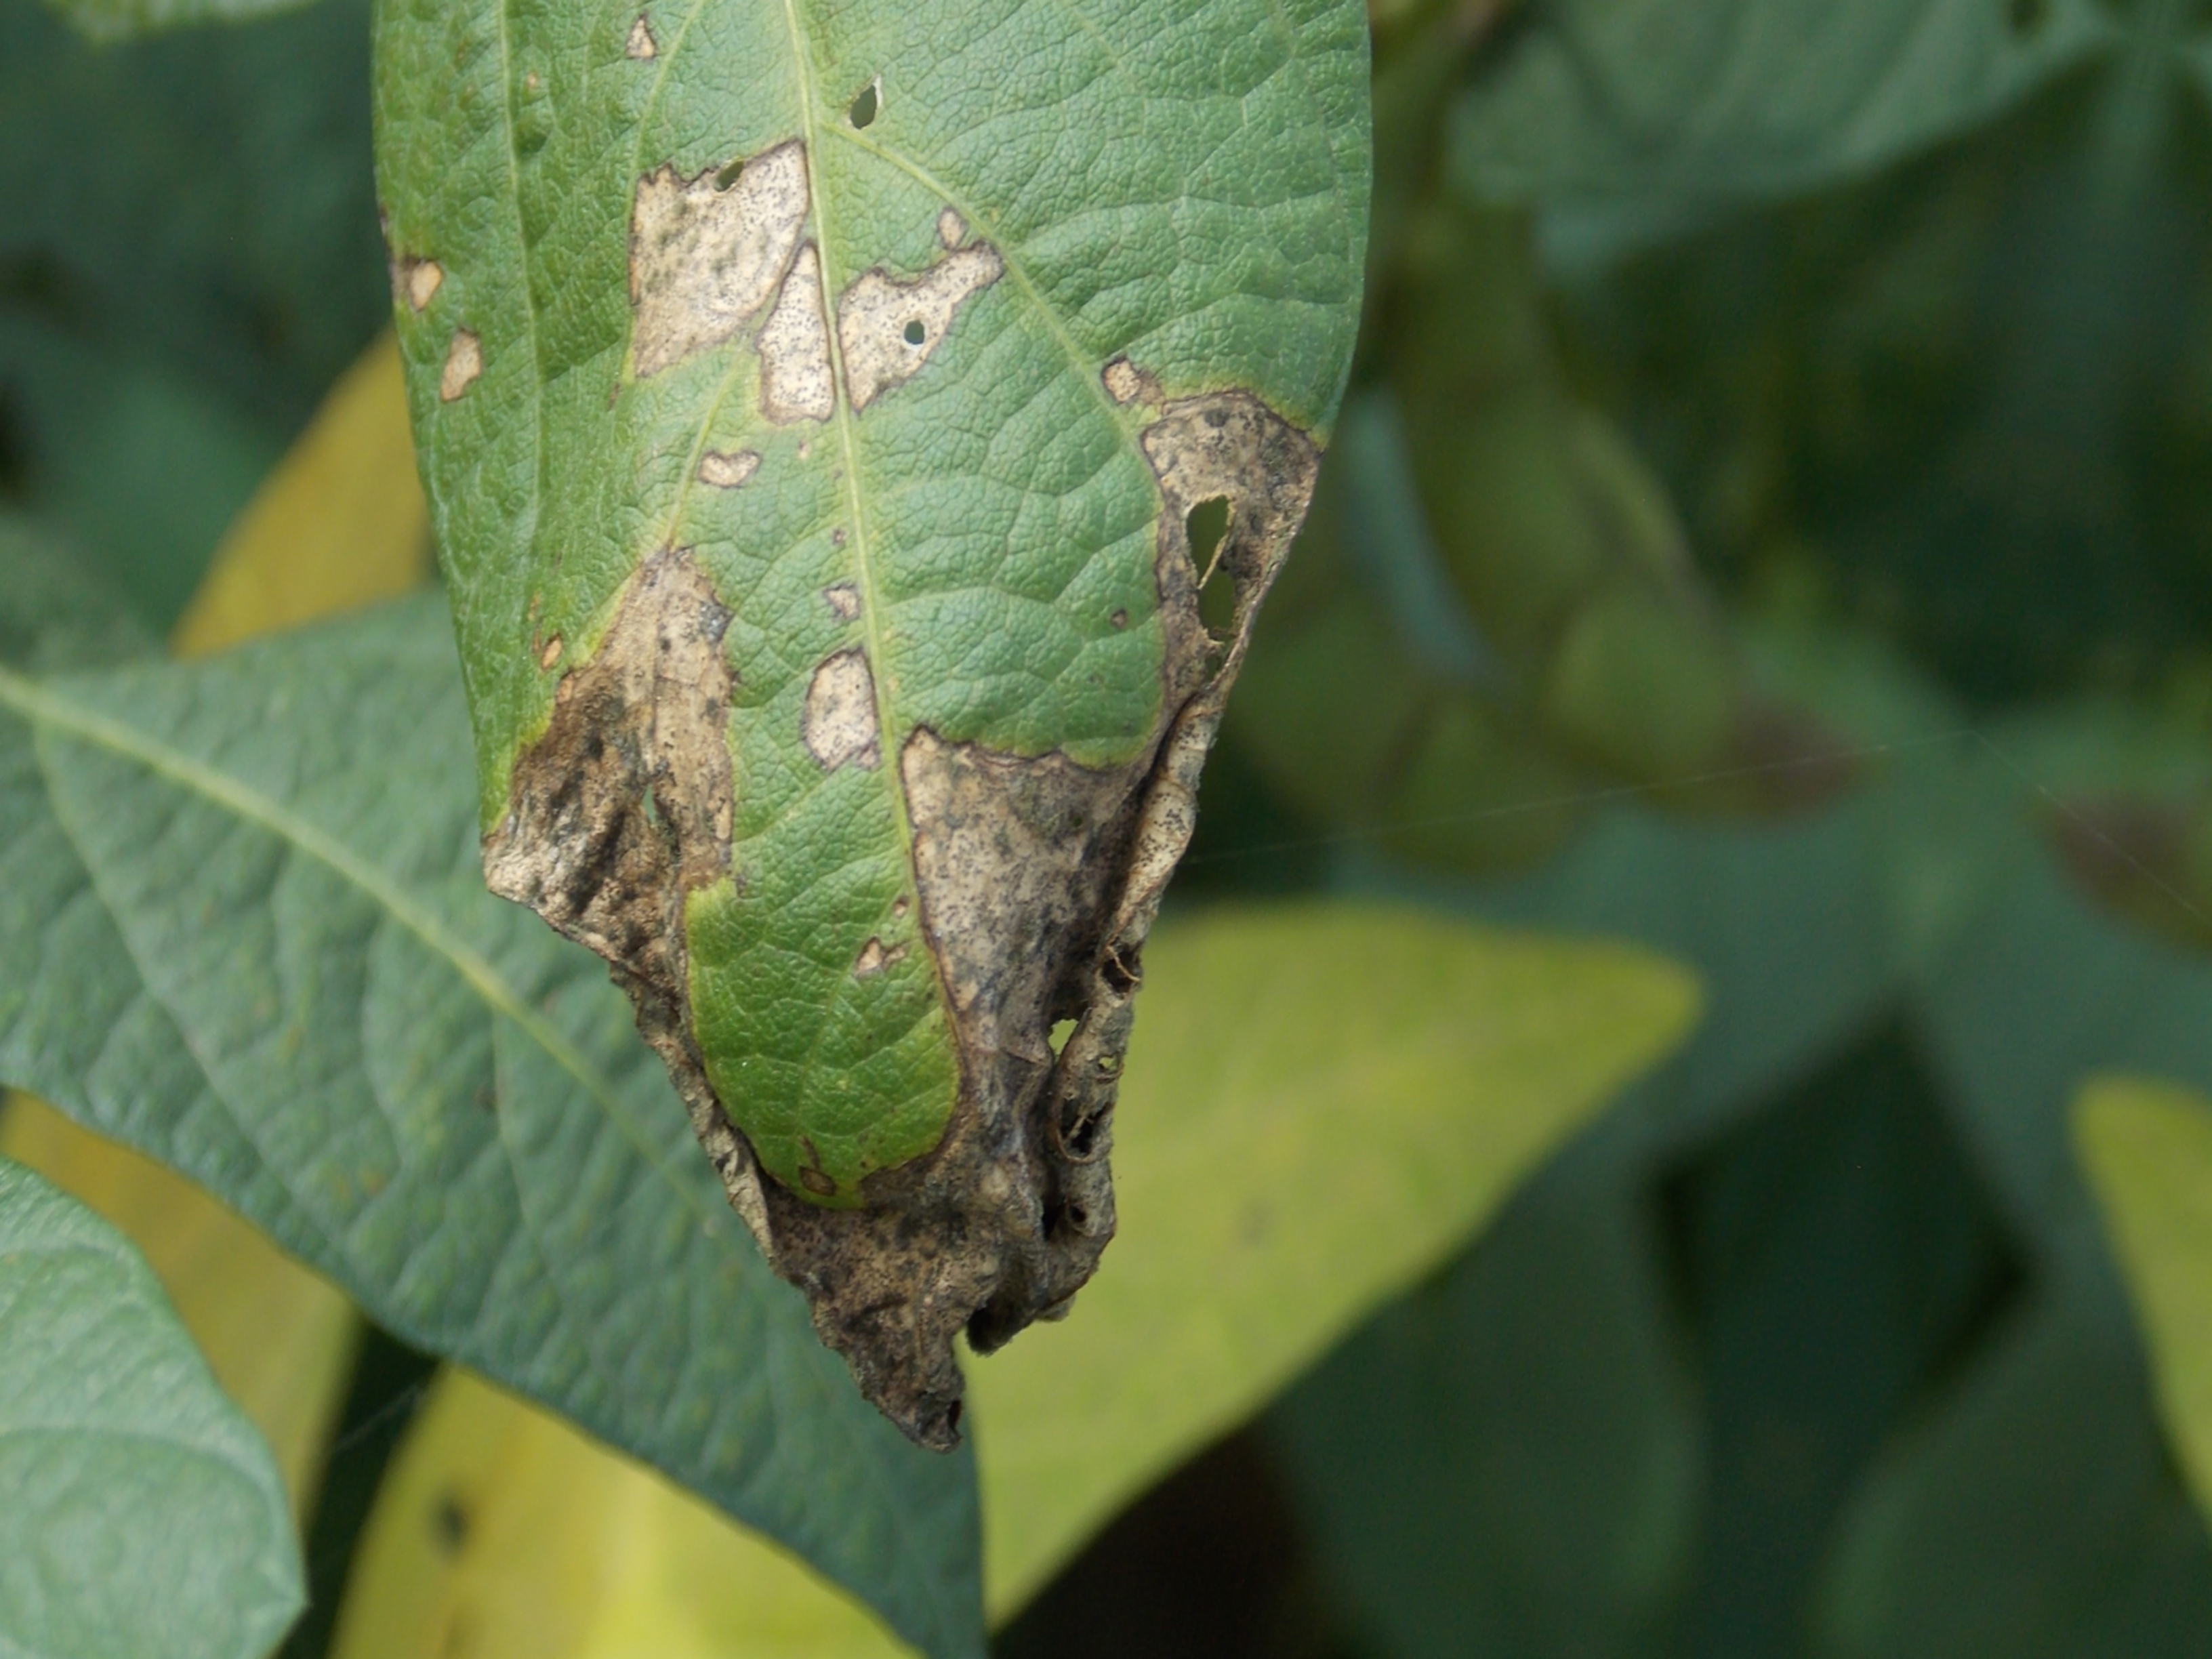
Label: Disease